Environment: real
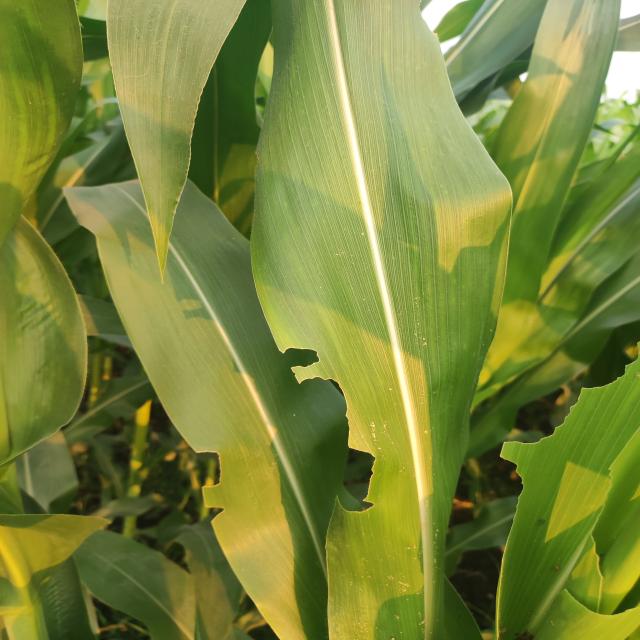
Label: fall_armyworm